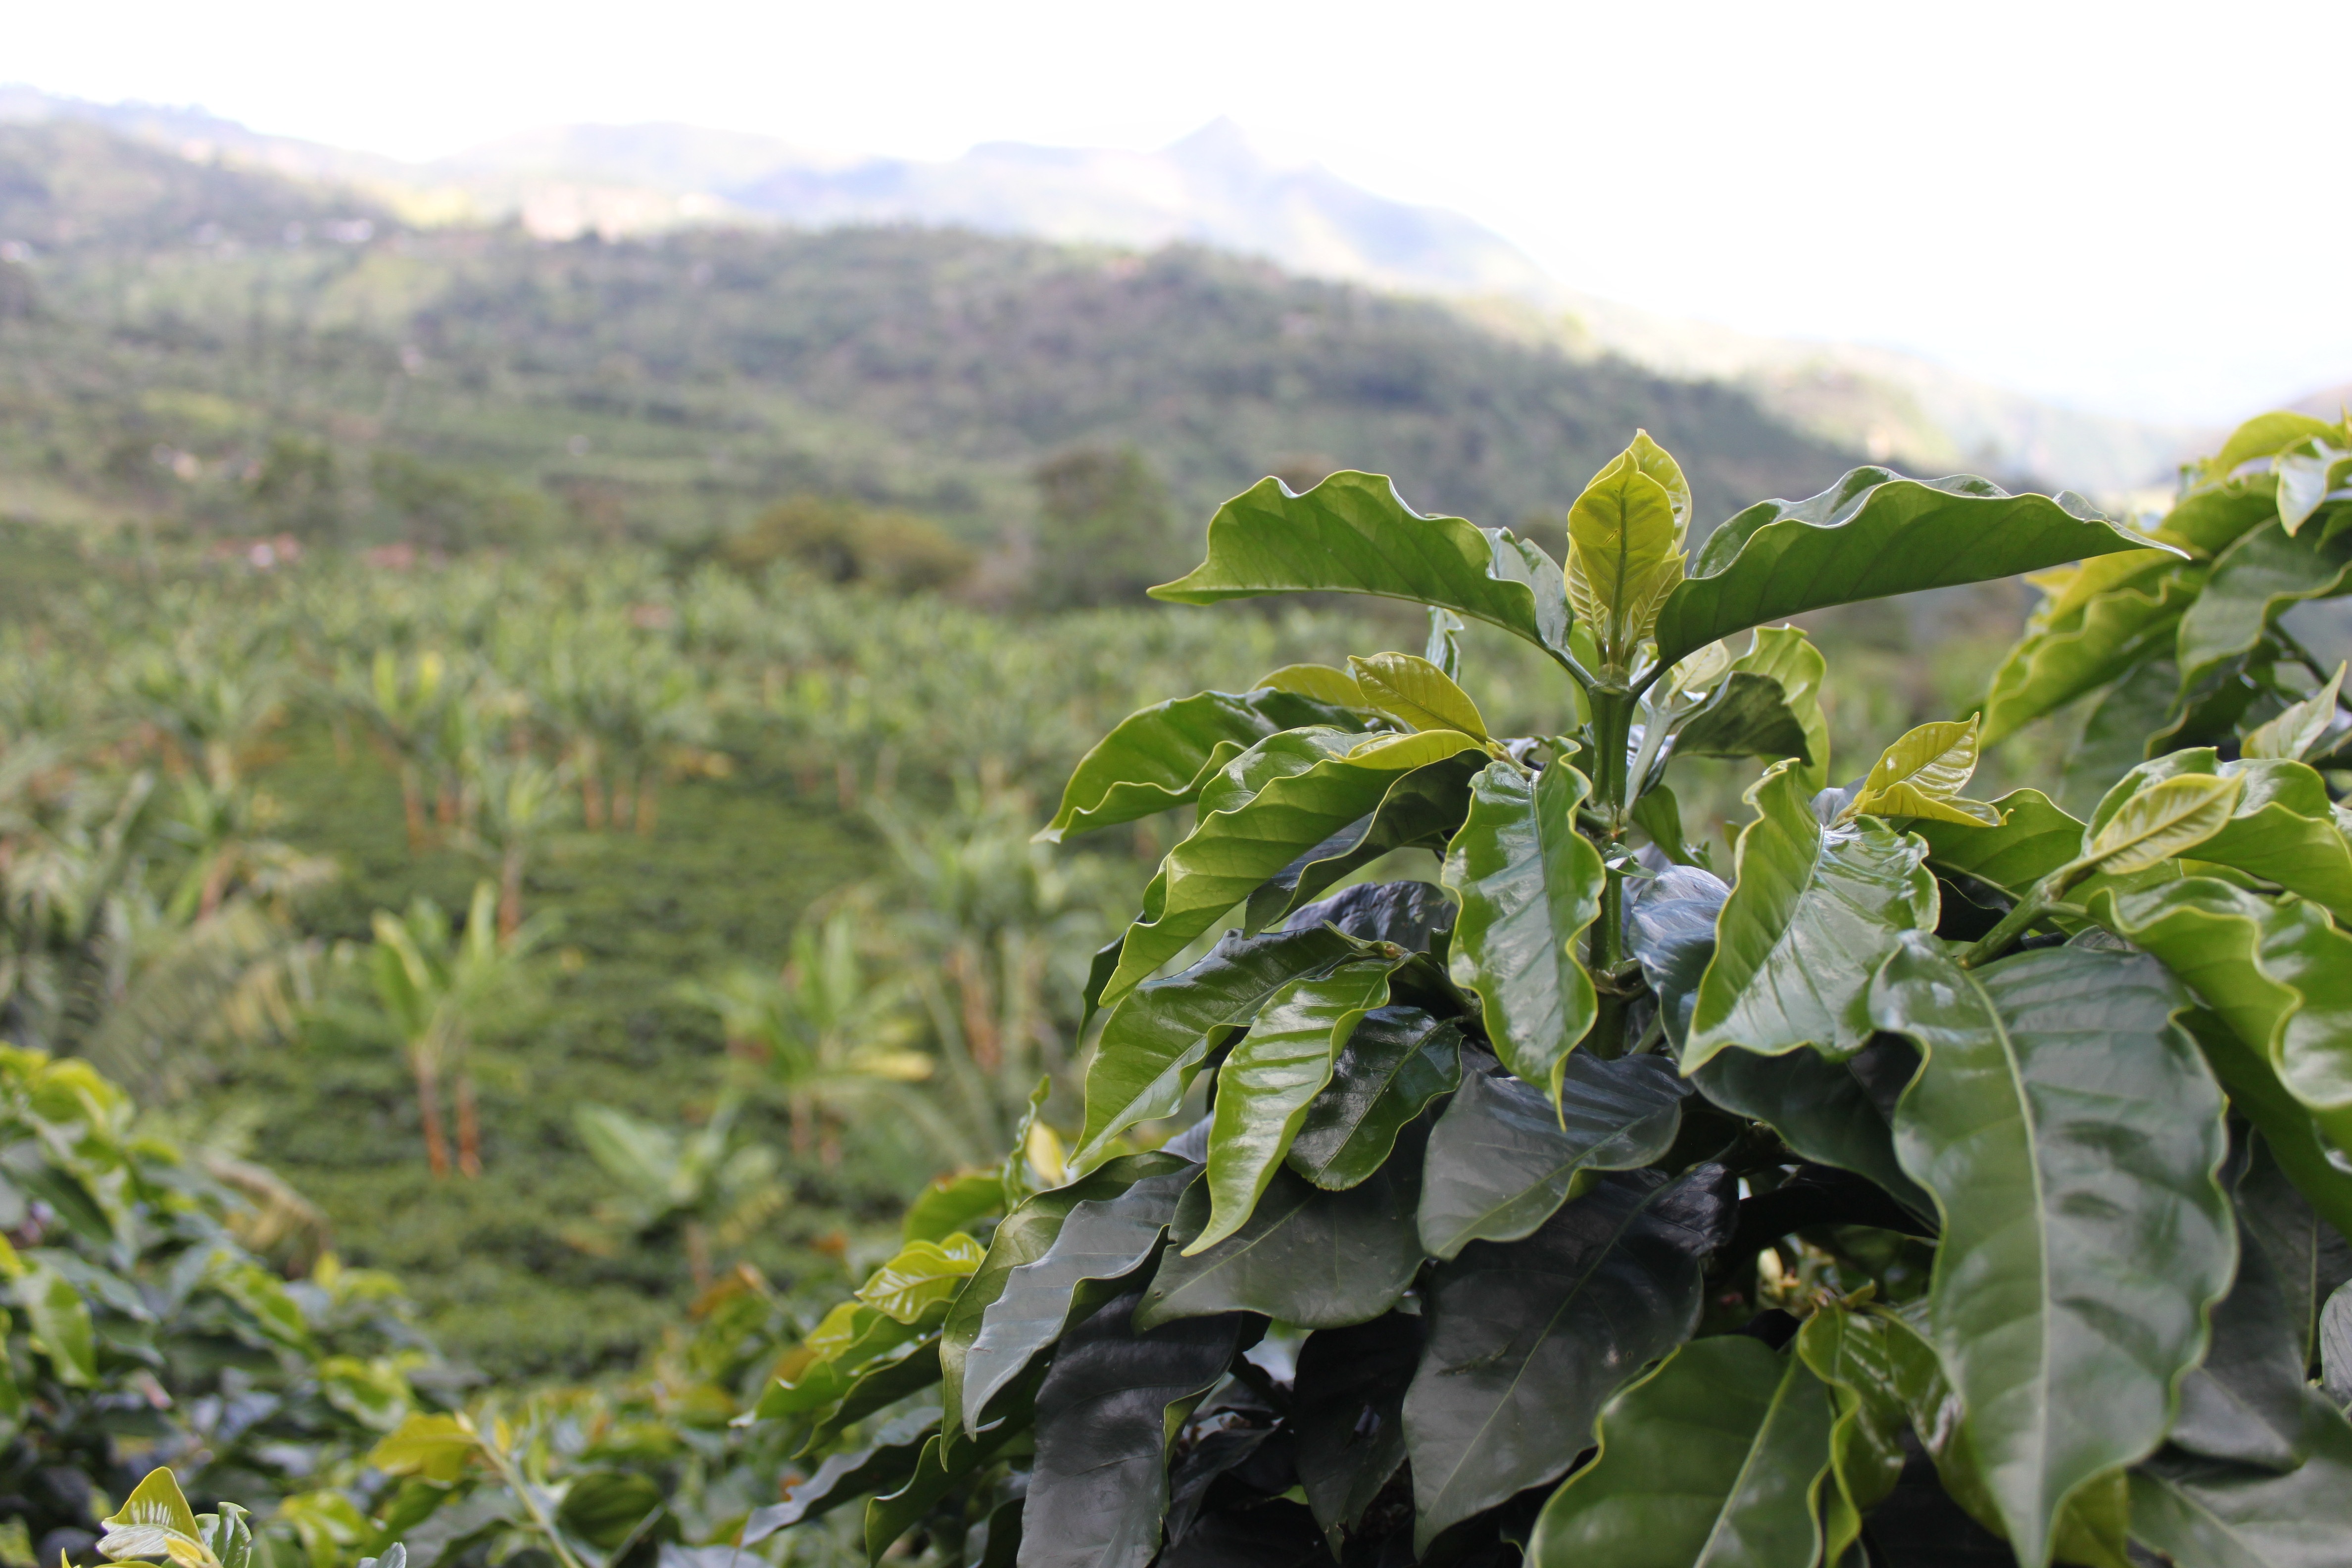
landscape, coffee, plant, leaf, flower, aroma, green, harvest, produce, flora, vegetation, shrub, plantation, colombia, flowering plant, coffee grains, cafe colombia, land plant